Shahzada Jamal Nazir

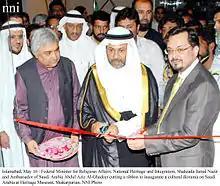
Shahzada Jamal Nazir With Saudi Ambassador

On the directions of Federal Minister Shahzada Jamal Nazir, the Ministry of National Heritage & Integration was pleased to establish a Cultural Heritage Diorama on the Kingdom of Saudi Arabia at the Lok Virsa museum, Islamabad. This was to illustrate not only the cultural of Saudi Arabia, but to in fact show how their cultural impacted upon the culture of Pakistan when Islam was introduced by the Arabs to the subcontinent. To honour the commitment of the Saudi Ambassador H.E. Dr. Abdul Aziz Bin Ibrahim Al Ghadeer to the people of Pakistan, on the directions of Shahzada Jamal Nazir the cultural diorama was named Al-Ghadeer room.